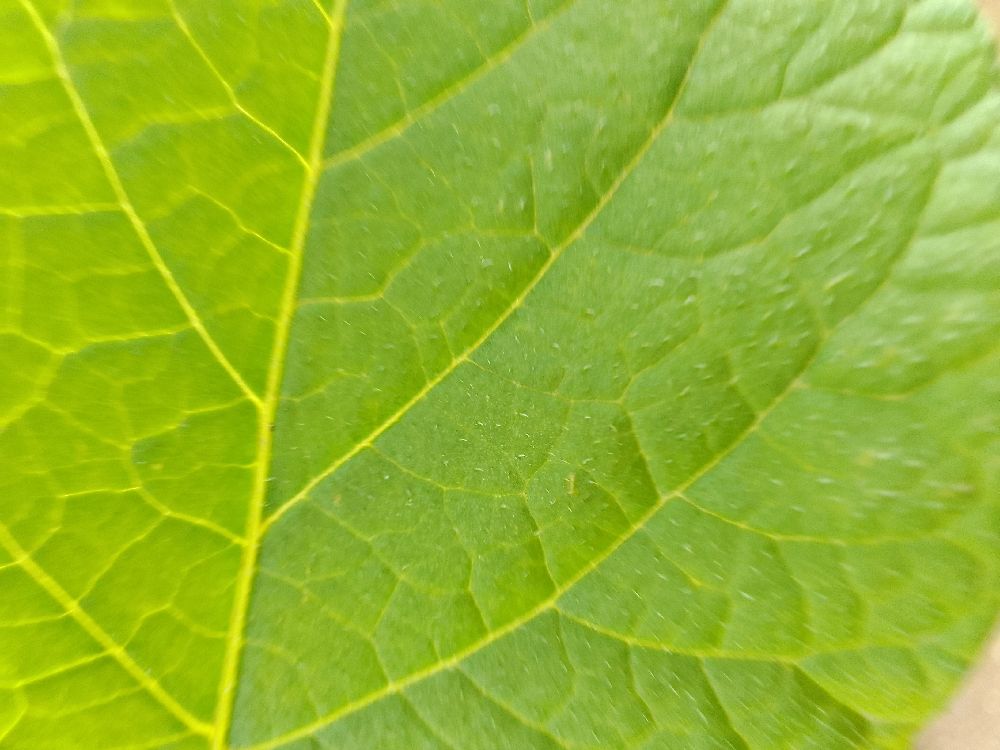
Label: Healthy